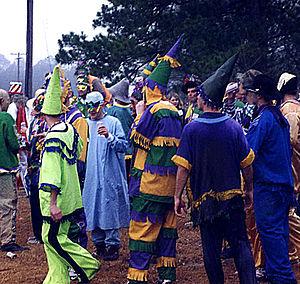
Mamou est une ville de la paroisse d'Evangeline, en Louisiane, dans le Sud des États-Unis. En 2000, sa population était de 3 566 habitants.